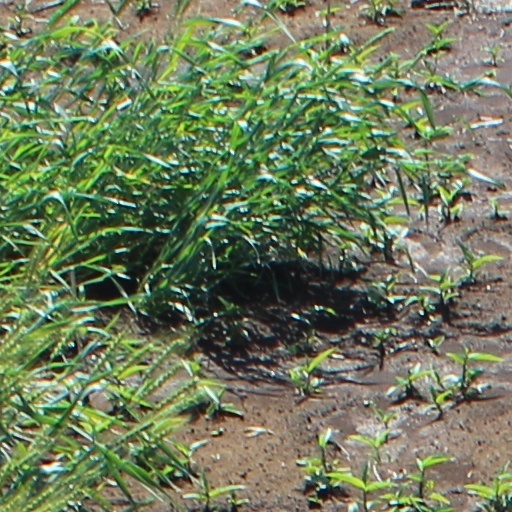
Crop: wheat